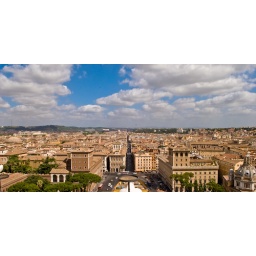
View of Rome from Il Vittoriano and the fluffy clouds in the sky